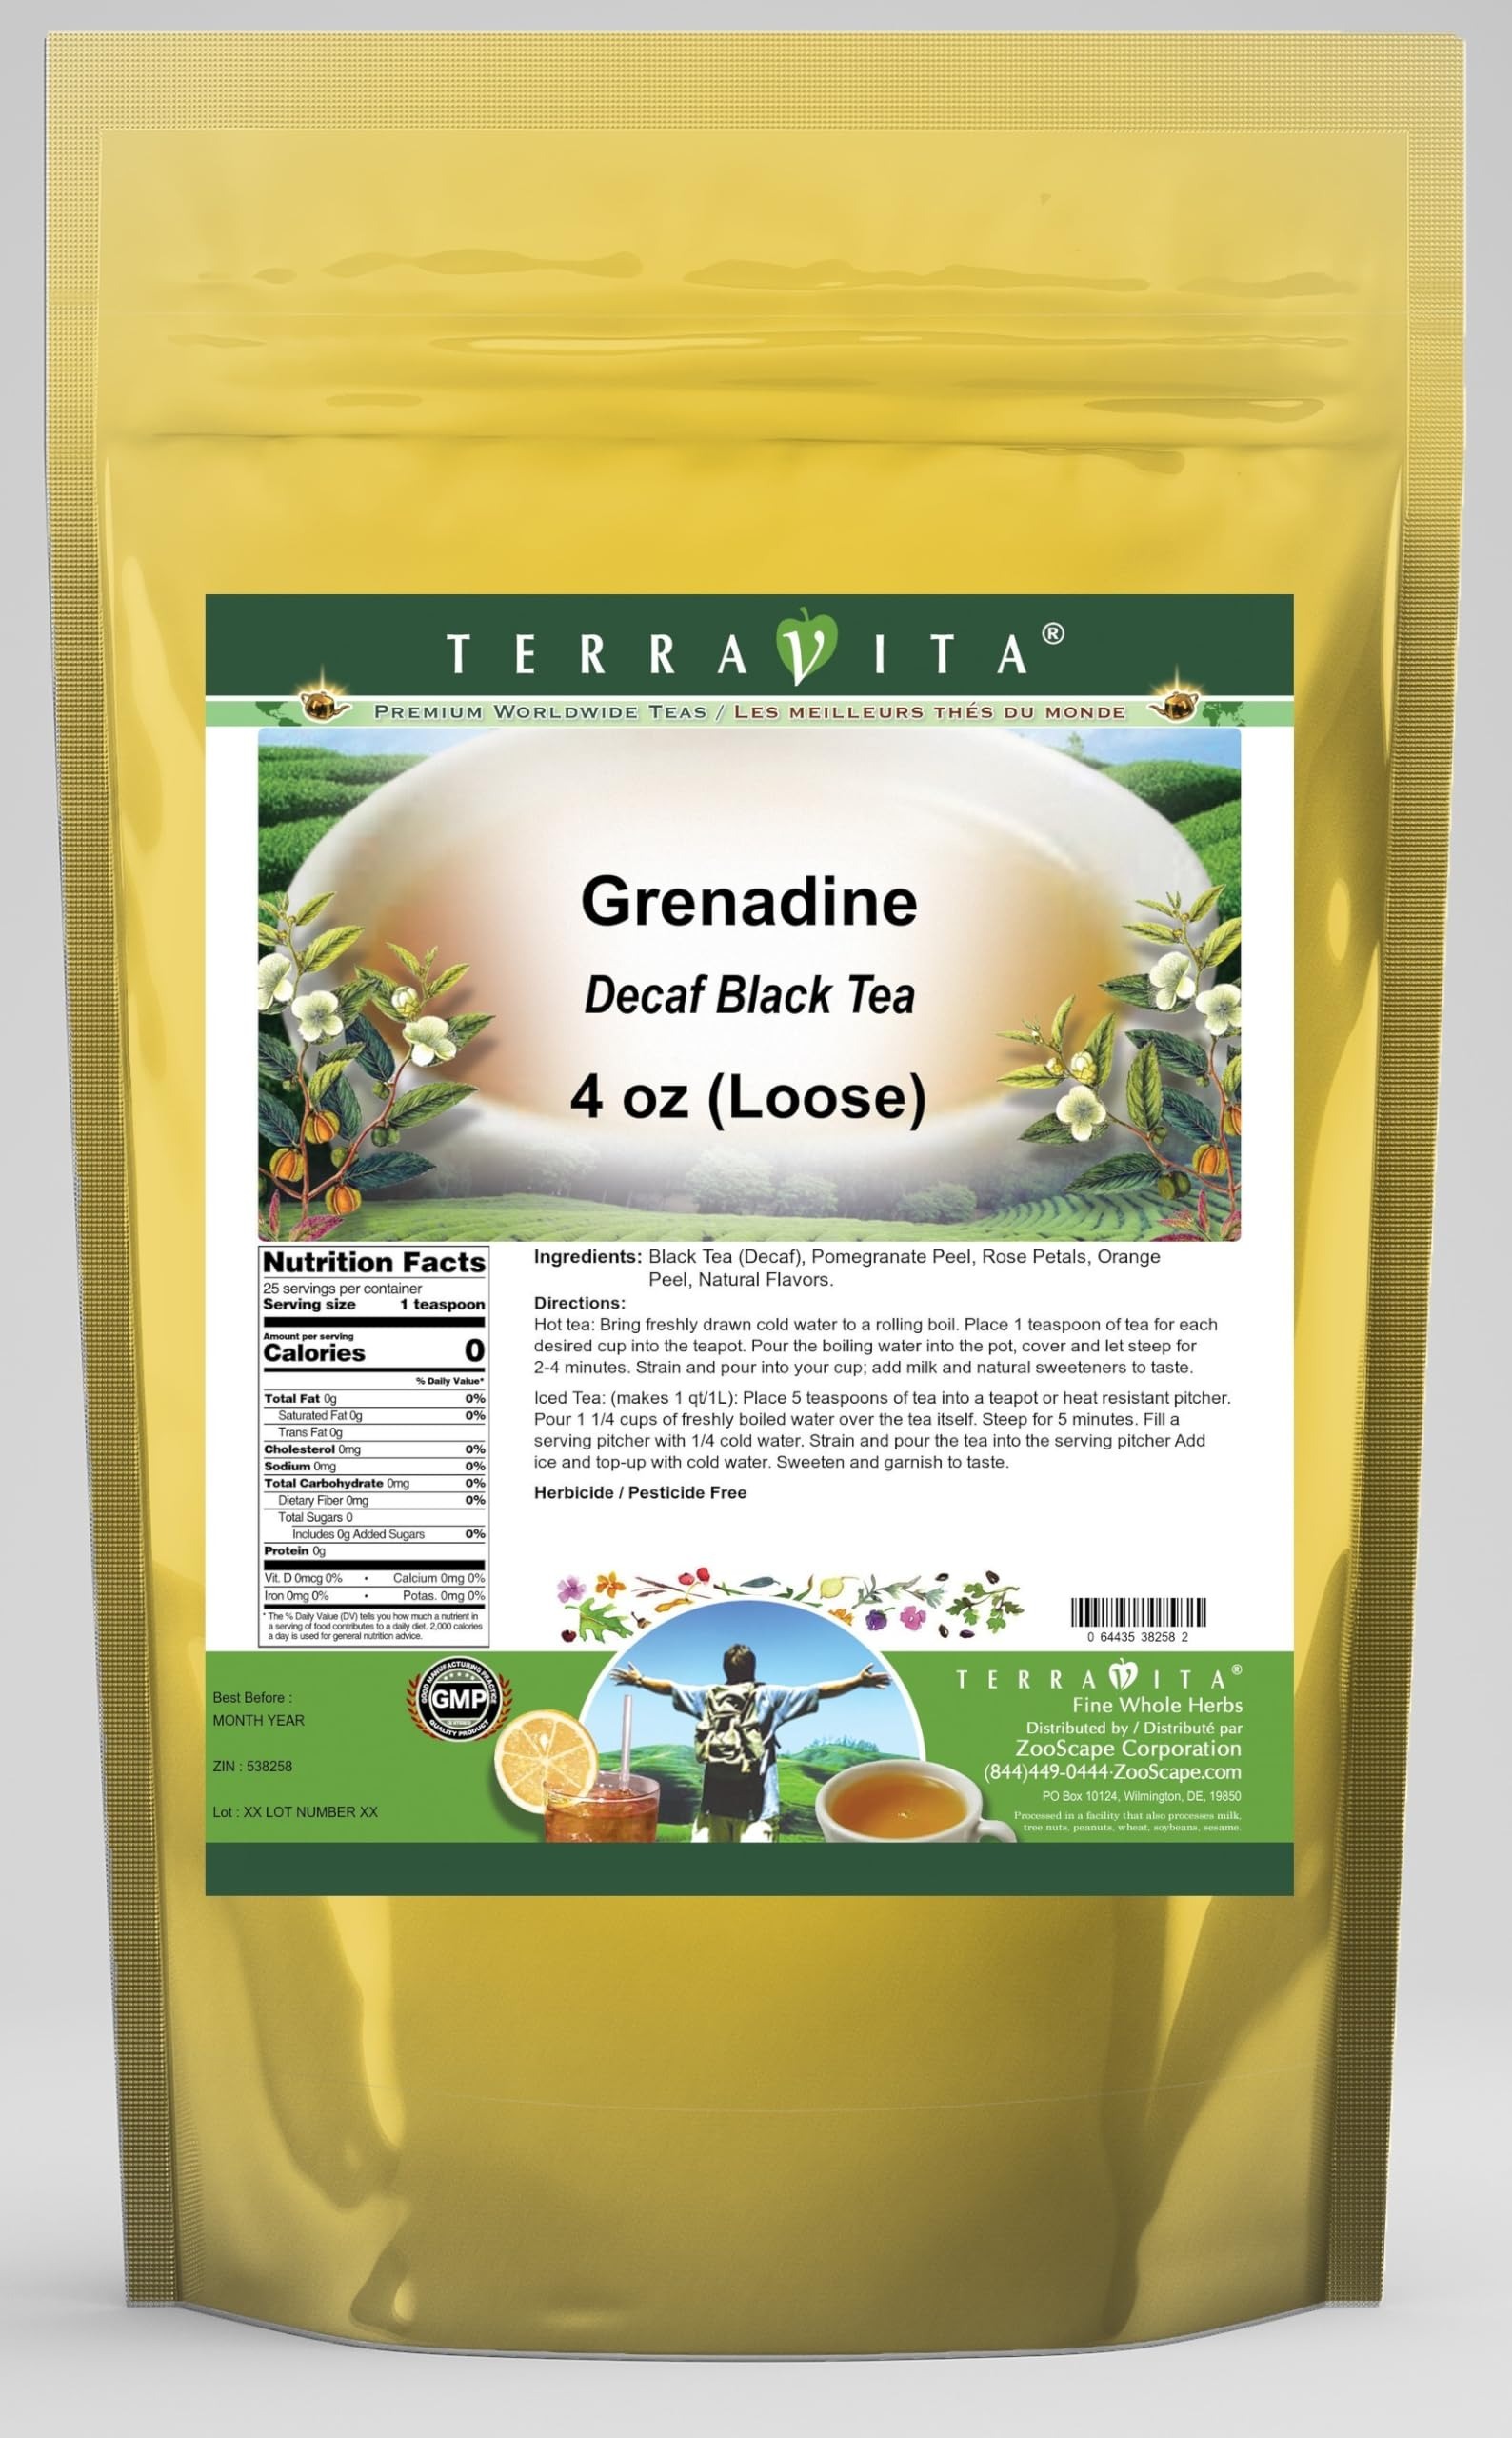
Item Name: Grenadine Decaf Black Tea (Loose) (4 oz, ZIN: 538258) - 2 Pack
Bullet Point 1: Our Grenadine Decaf Black Tea is a wonderful flavored decaffeinated Black tea with Pomegranate Peel, Rose Petals and Orange Peel. You will enjoy the simple and elegant Grenadine taste! - Ingredients: Decaf Black tea, Pomegranate Peel, Rose Petals, Orange Peel and Natural Grenadine Flavor.
Bullet Point 2: No fillers.
Bullet Point 3: Manufacturer: TerraVita
Bullet Point 4: Size: 4 oz
Bullet Point 5: Loose Leaf Black Tea - Packed in a convenient upright pouch!
Product Description: Our Grenadine Decaf Black Tea is a wonderful flavored decaffeinated Black tea with Pomegranate Peel, Rose Petals and Orange Peel. You will enjoy the simple and elegant Grenadine taste! - Ingredients: Decaf Black tea, Pomegranate Peel, Rose Petals, Orange Peel and Natural Grenadine Flavor. - Hot tea brewing method: Bring freshly drawn cold water to a rolling boil. Place 1 teaspoon of tea for each desired cup into the teapot. Pour the boiling water into the pot, cover and let steep for 2-4 minutes. Strain and pour into your cup; add milk and natural sweeteners to taste. - Iced tea brewing method: (to make 1 liter/quart): Place 5 teaspoons of tea into a teapot or heat resistant pitcher. Pour 1 1/4 cups of freshly boiled water over the tea itself. Steep for 5 minutes. Fill a serving pitcher with 1/4 cold water. Strain and pour the tea into the serving pitcher Add ice and top-up with cold water. Sweeten and garnish to taste. - TerraVita is an exclusive line of premium-quality, natural source products that use only the finest, purest and most potent ingredients found around the world. TerraVita is hallmarked by the highest possible standards of purity, potency, stability and freshness. All of our products are prepared with the highest elements of quality control, from raw materials through the entire manufacturing process, up to and including the moment that the bottles or bags are sealed for freshness and shipped out to you. Our highest possible standards are certified by independent laboratories and backed by our personal guarantee. - TerraVita exists to meet and ensure your family's health and wellness without the harmful effects of chemicals and health products. We strive to make all of our products affordable and reliable and are constantly searching the market to mainta
Value: 8.0
Unit: Ounce

Price: 52.61